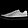
Label: Sneaker